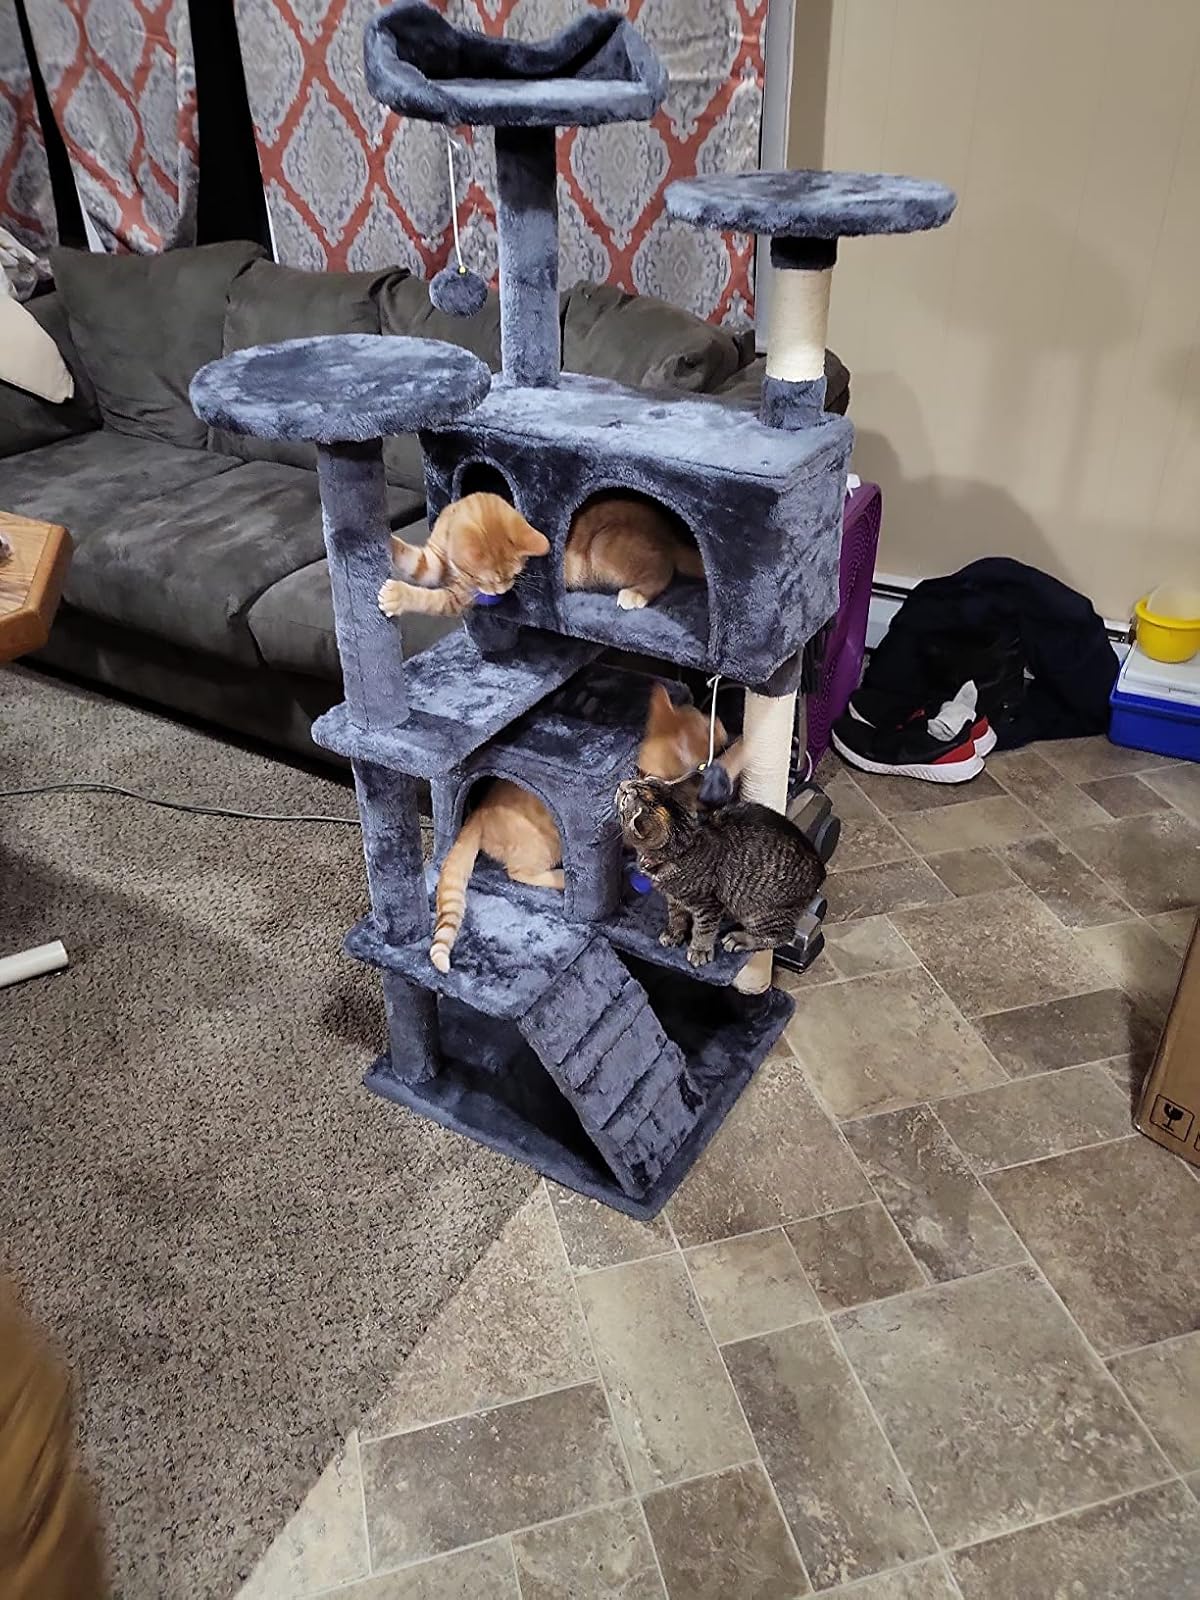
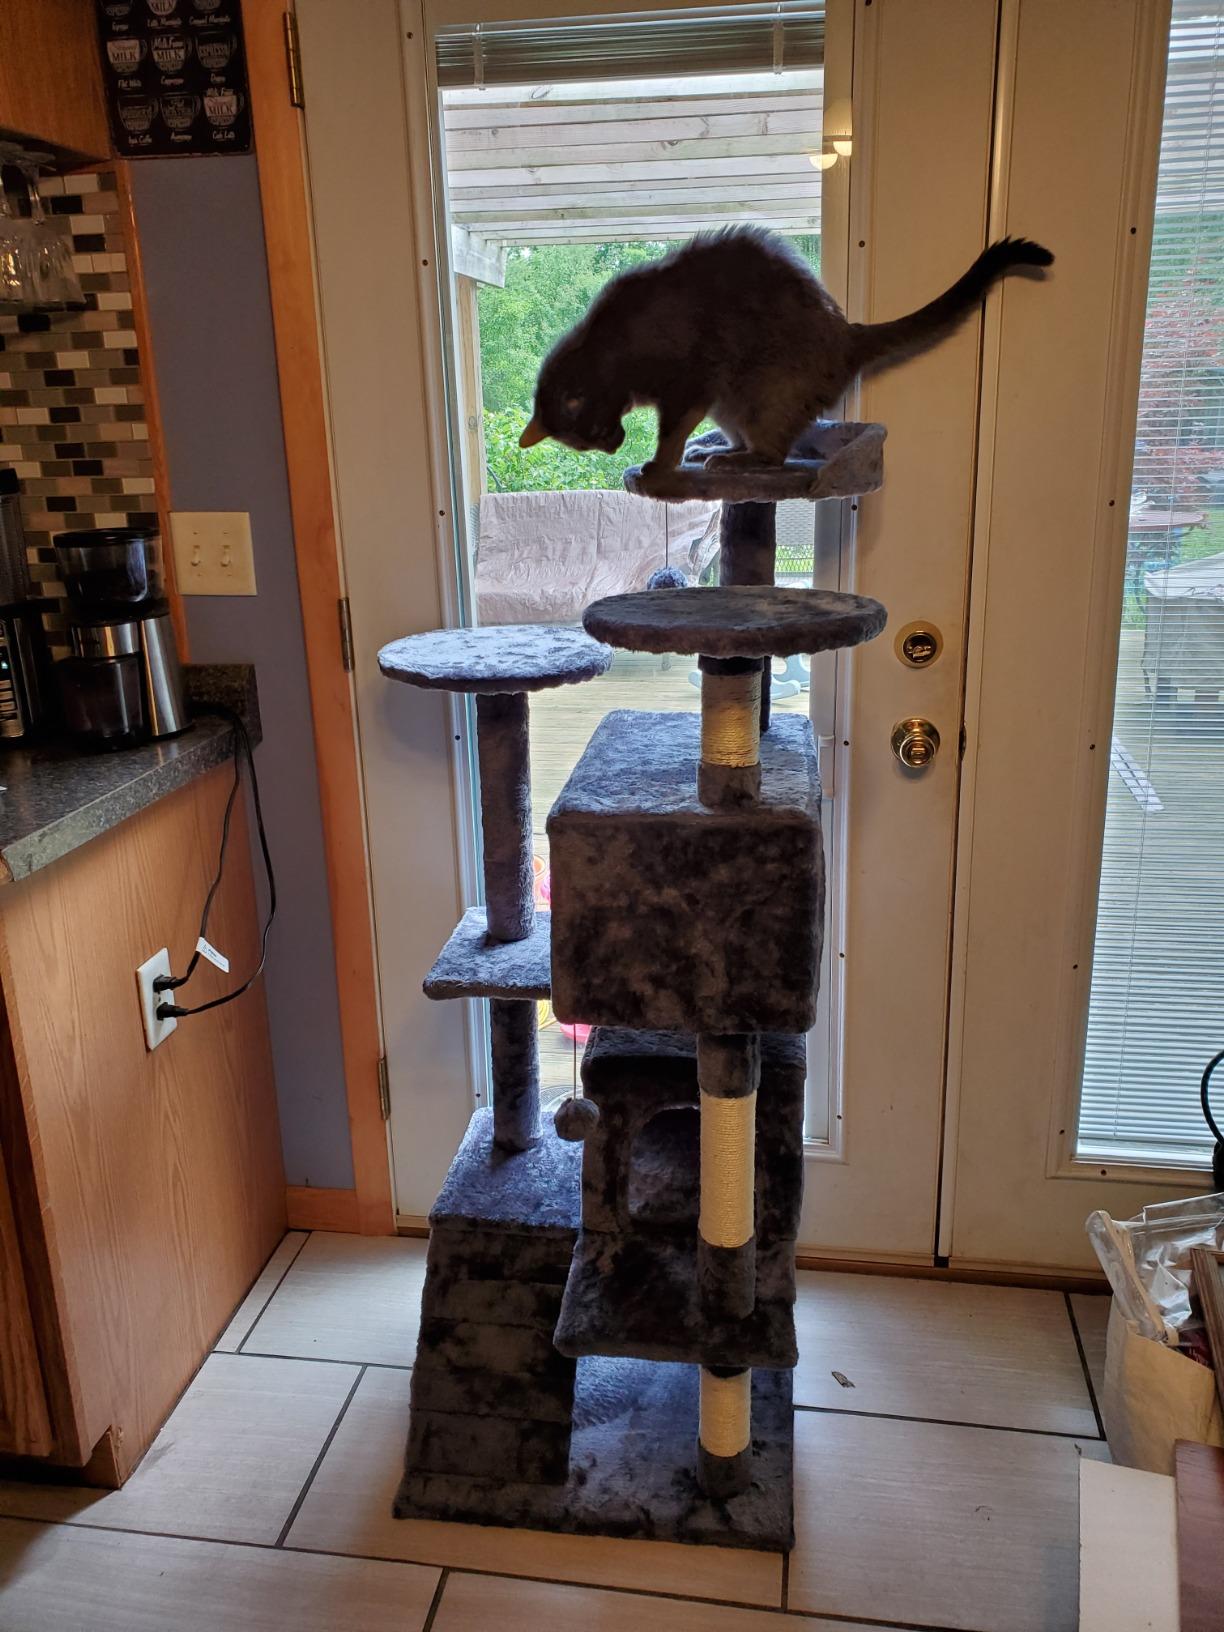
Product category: items_cat tree
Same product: yes